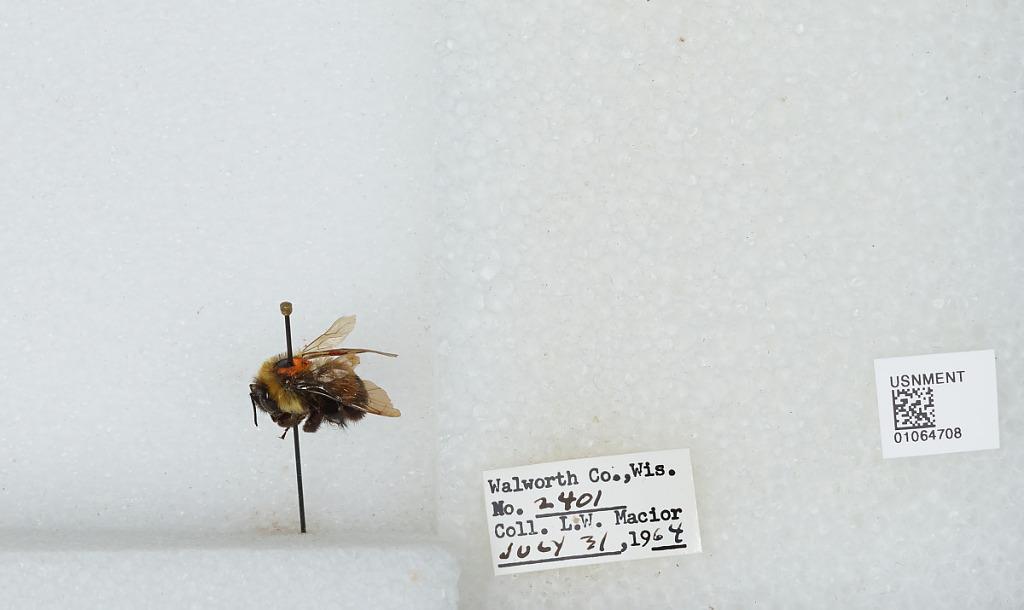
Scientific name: Bombus (Bombus) affinis Cresson
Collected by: L. Macior
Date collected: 1964-7-31
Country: United States
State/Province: Wisconsin
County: Walworth
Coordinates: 42.67, -88.54